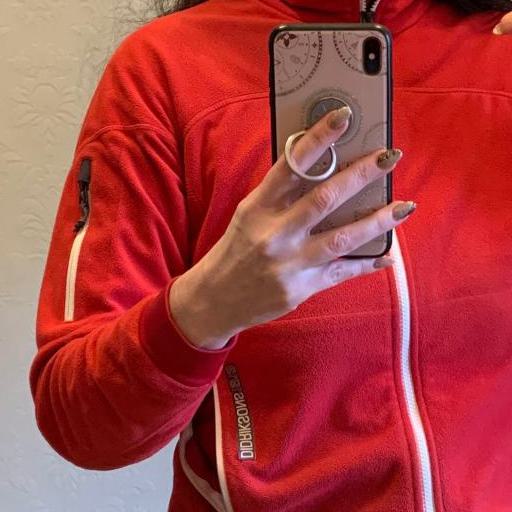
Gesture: no_gesture